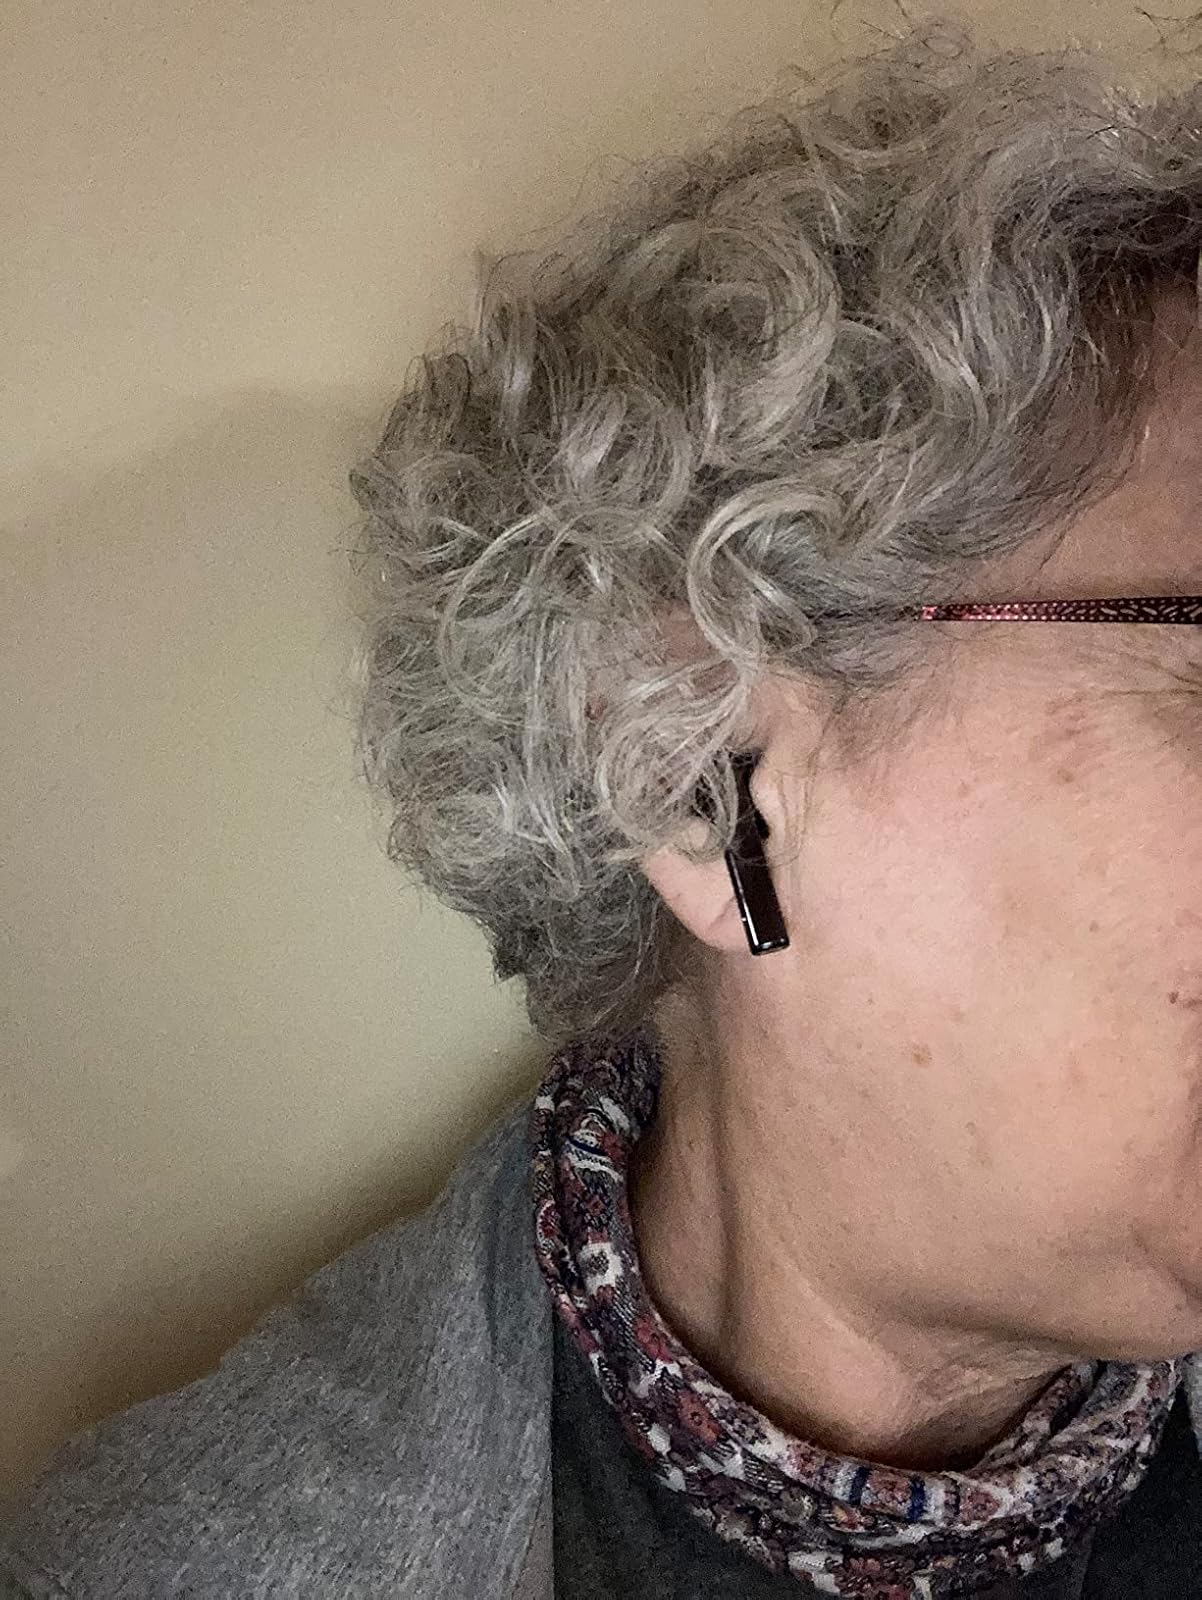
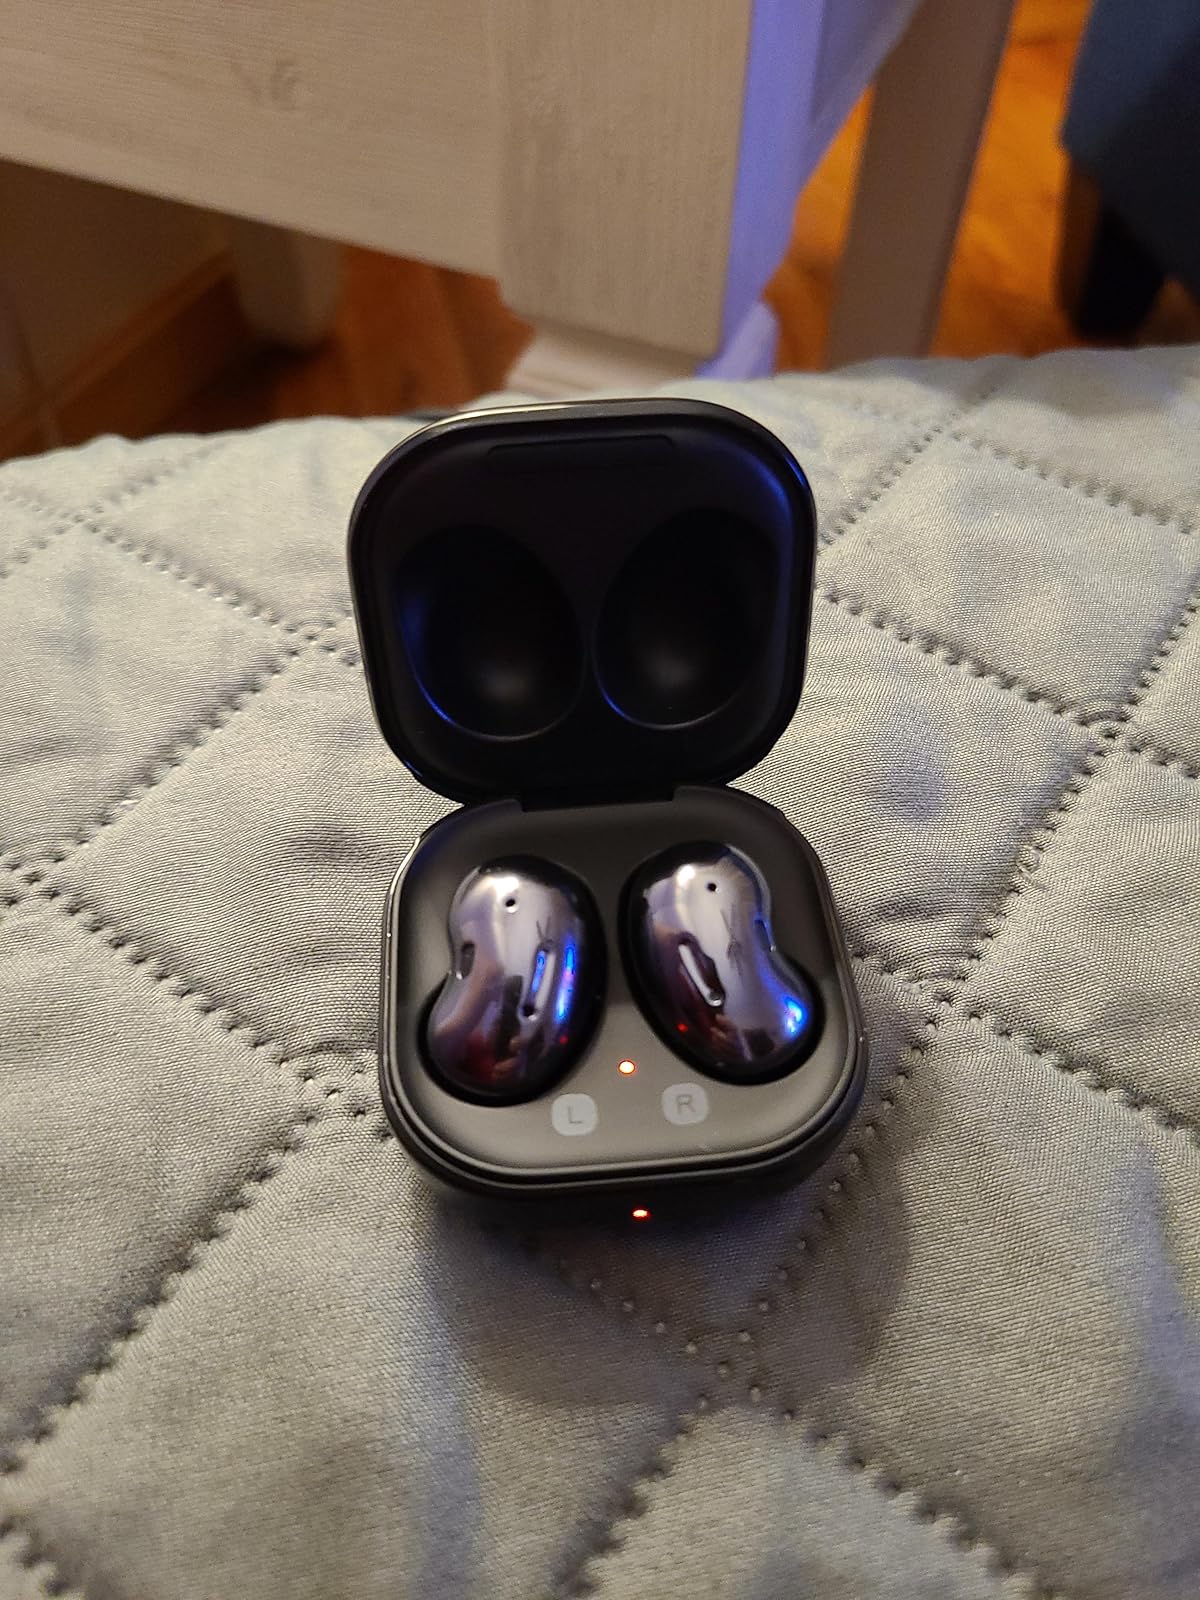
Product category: earbuds
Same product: no